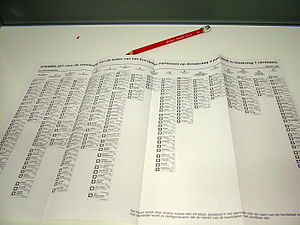
Parlamentsvalget i Holland 2017 / Valgordning
Typisk stemmeseddel ved valg i Nederlandene.
Parlamentsvalg i Holland 2017 blev afholdt 15. marts 2017, hvor der skulle vælges 150 medlemmer til Tweede Kamer, underhuset i det hollandske parlament Generalstaterne.